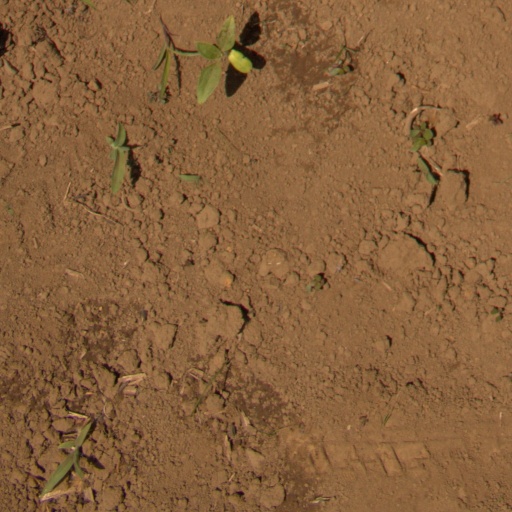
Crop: Jerusalem artichoke